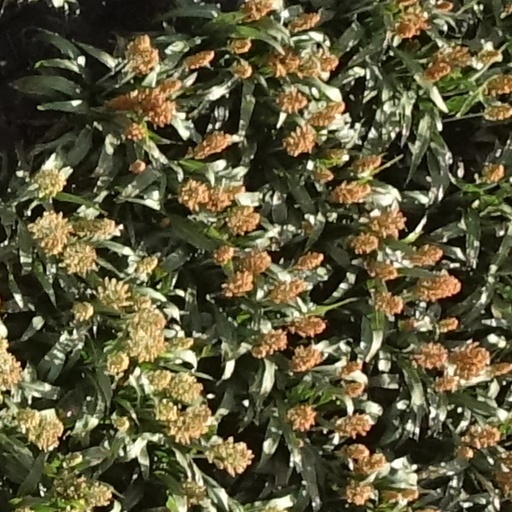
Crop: sorghum